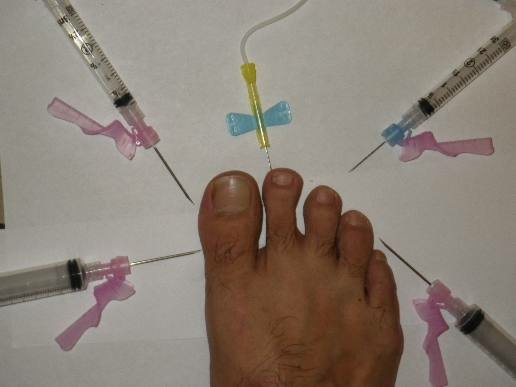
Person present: No